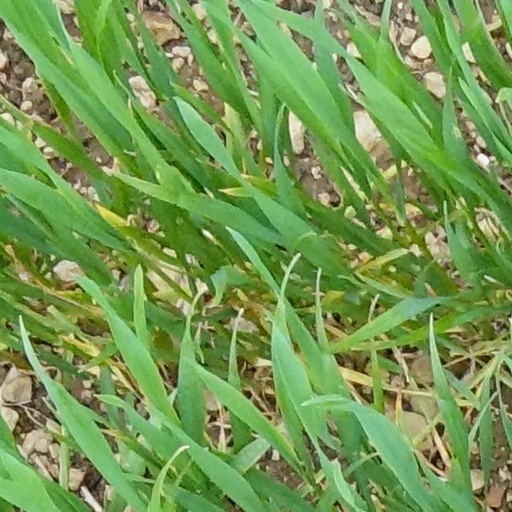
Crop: wheat